Hardy Boyz

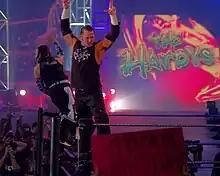
The Hardys during their ring entrance at December to Dismember in December 2006

The Hardyz became involved in a feud with both Edge and Christian and Right to Censor. At Survivor Series on November 19, the Hardyz along with the Dudleyz defeated Edge and Christian and Right to Censor in a Survivor Series elimination match. At Rebellion on December 2, the Hardy Boyz faced Right to Censor in a rematch for the titles but were unable to win the titles when Val Venis interfered. On the December 4 episode of "Raw Is War", Dean Malenko defeated the Hardy Boyz' valet Lita to retain the Light Heavyweight Championship and earn himself a date with her three days later on "SmackDown!", when Malenko took Lita on a date and received a beating from the Hardyz. The Hardyz began feuding with Malenko and his friends, The Radicalz (Eddie Guerrero, Chris Benoit, Malenko and Perry Saturn). The two teams faced each other in several tag team and singles matches on "Raw Is War" and "SmackDown!". The two teams also squared off against each other at Armageddon on December 10 with Guerrero, Malenko and Saturn taking on the Hardyz and Lita. The Radicalz won the match.